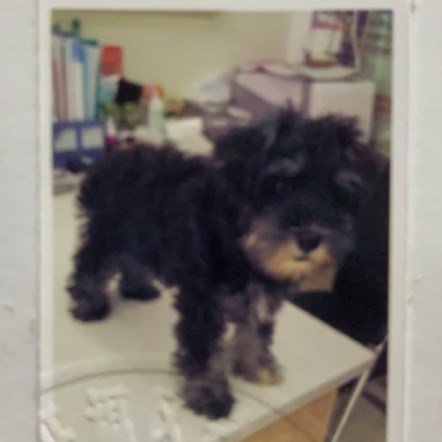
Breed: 2342-n000102-miniature_schnauzer